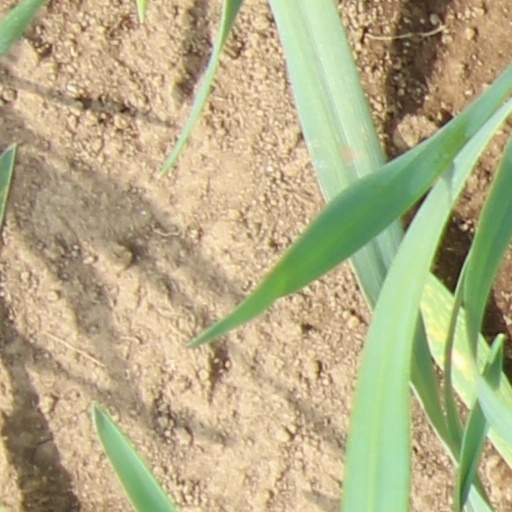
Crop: wheat